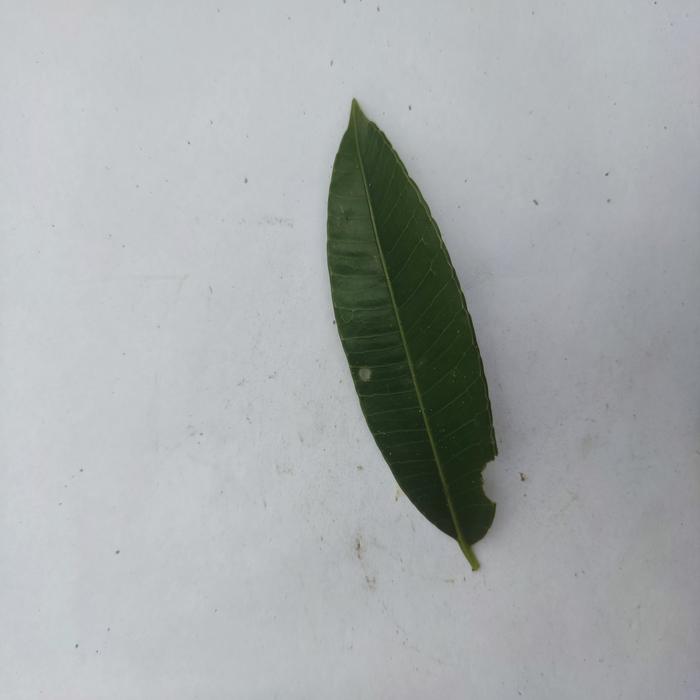
Crop: Hog Plum
Leaf condition: Heathy_Leaf